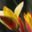
Label: tulip